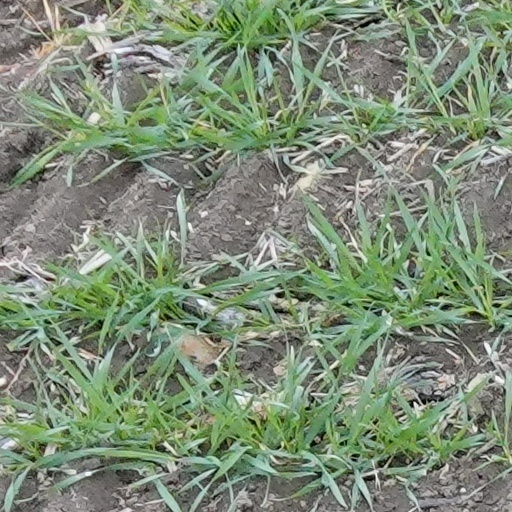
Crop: wheat